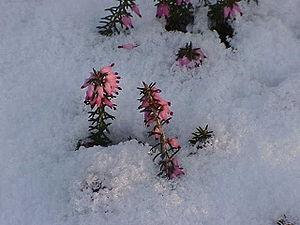
La Bruyère carnée, Bruyère couleur de chair, Bruyère des neiges ou Bruyère des Alpes est une bruyère des montagnes d'Europe centrale et méridionale.